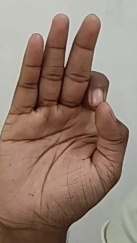
ASL sign: F